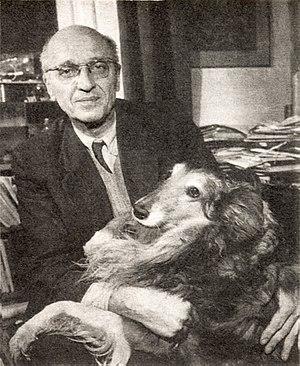
La Femme du gardien de zoo est un film américano-britanno-tchèque adapté du livre The Zookeeper's Wife de Diane Ackerman et réalisé par Niki Caro, sorti en 2017.